Long Parliament

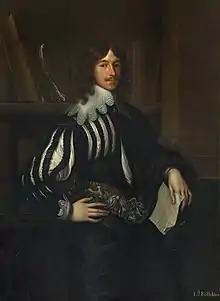
Viscount Falkland; killed at Newbury in 1643, typical of those moderates who supported reforms, but opposed the Grand Remonstrance and became Royalists

This seemed to provide a basis for a programme of constitutional reforms, and Parliament voted Charles an immediate grant of £400,000. The Triennial Acts required Parliament meet at least every three years, and if the King failed to issue proper summons, the members could assemble on their own. Levying taxes without consent of Parliament was declared unlawful, including Ship money and forced loans, while the Star Chamber and High Commission courts abolished.